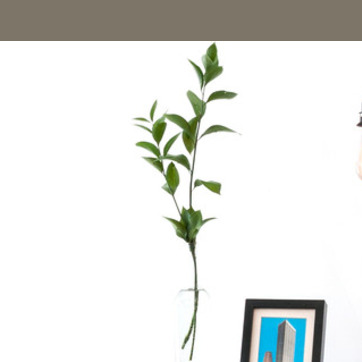
Material: foliage